Tibnin

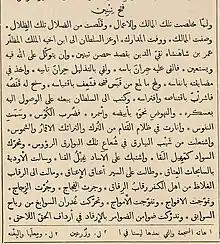
al-Isfahani's description of the siege

Subsequently, Saladin asked his nephew to rebuild the castle and El-Seid tribesmen who were direct descendants of Muhammad and who were trusted confidantes to Saladin, allowed other tribesmen of Fawaz tribe, adepts of Sufism to live in the Land of Tibnine.